Dolphin Club (San Francisco)

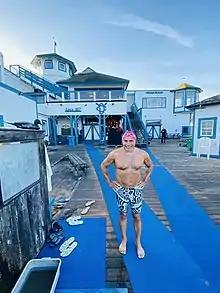
Back deck with club member preparing for swim

The Dolphin Club hosts a polar bear swim challenge where members attempt to swim in the San Francisco Bay inside Aquatic Park during the winter season.